Sogod, Southern Leyte

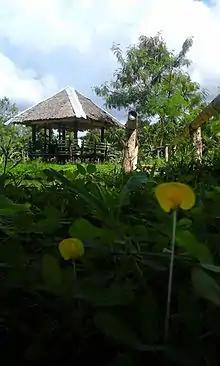
The Gerona Farm in barangay Buac Gamay owned by the Gerona Family.

Jeepneys, "habal-habals" and "potpots" are common means of public transportation in the municipality. A converted army jeep outfitted with many decorations, jeeepneys are often used for short trips and plays an integral part of the town’s public transportation system. The following are the existing jeepney routes in town:"Habal-habal", a motorcycle modified to seat more than six persons, is used by commuters plying for the interior and far-flung areas of the municipality. Most "habal-habals" terminate at: